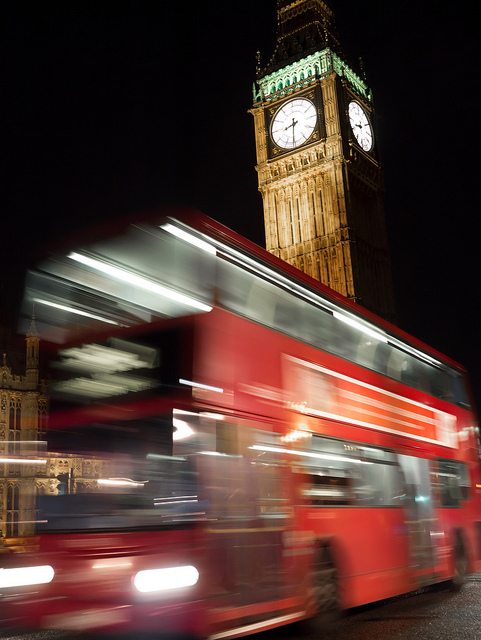
a large red bus is passing a clock tower

a red white and black double decker bus and big Ben

A bus passes by Big Ben at night in London.